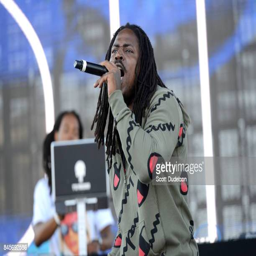
rapper sir performs onstage during festival